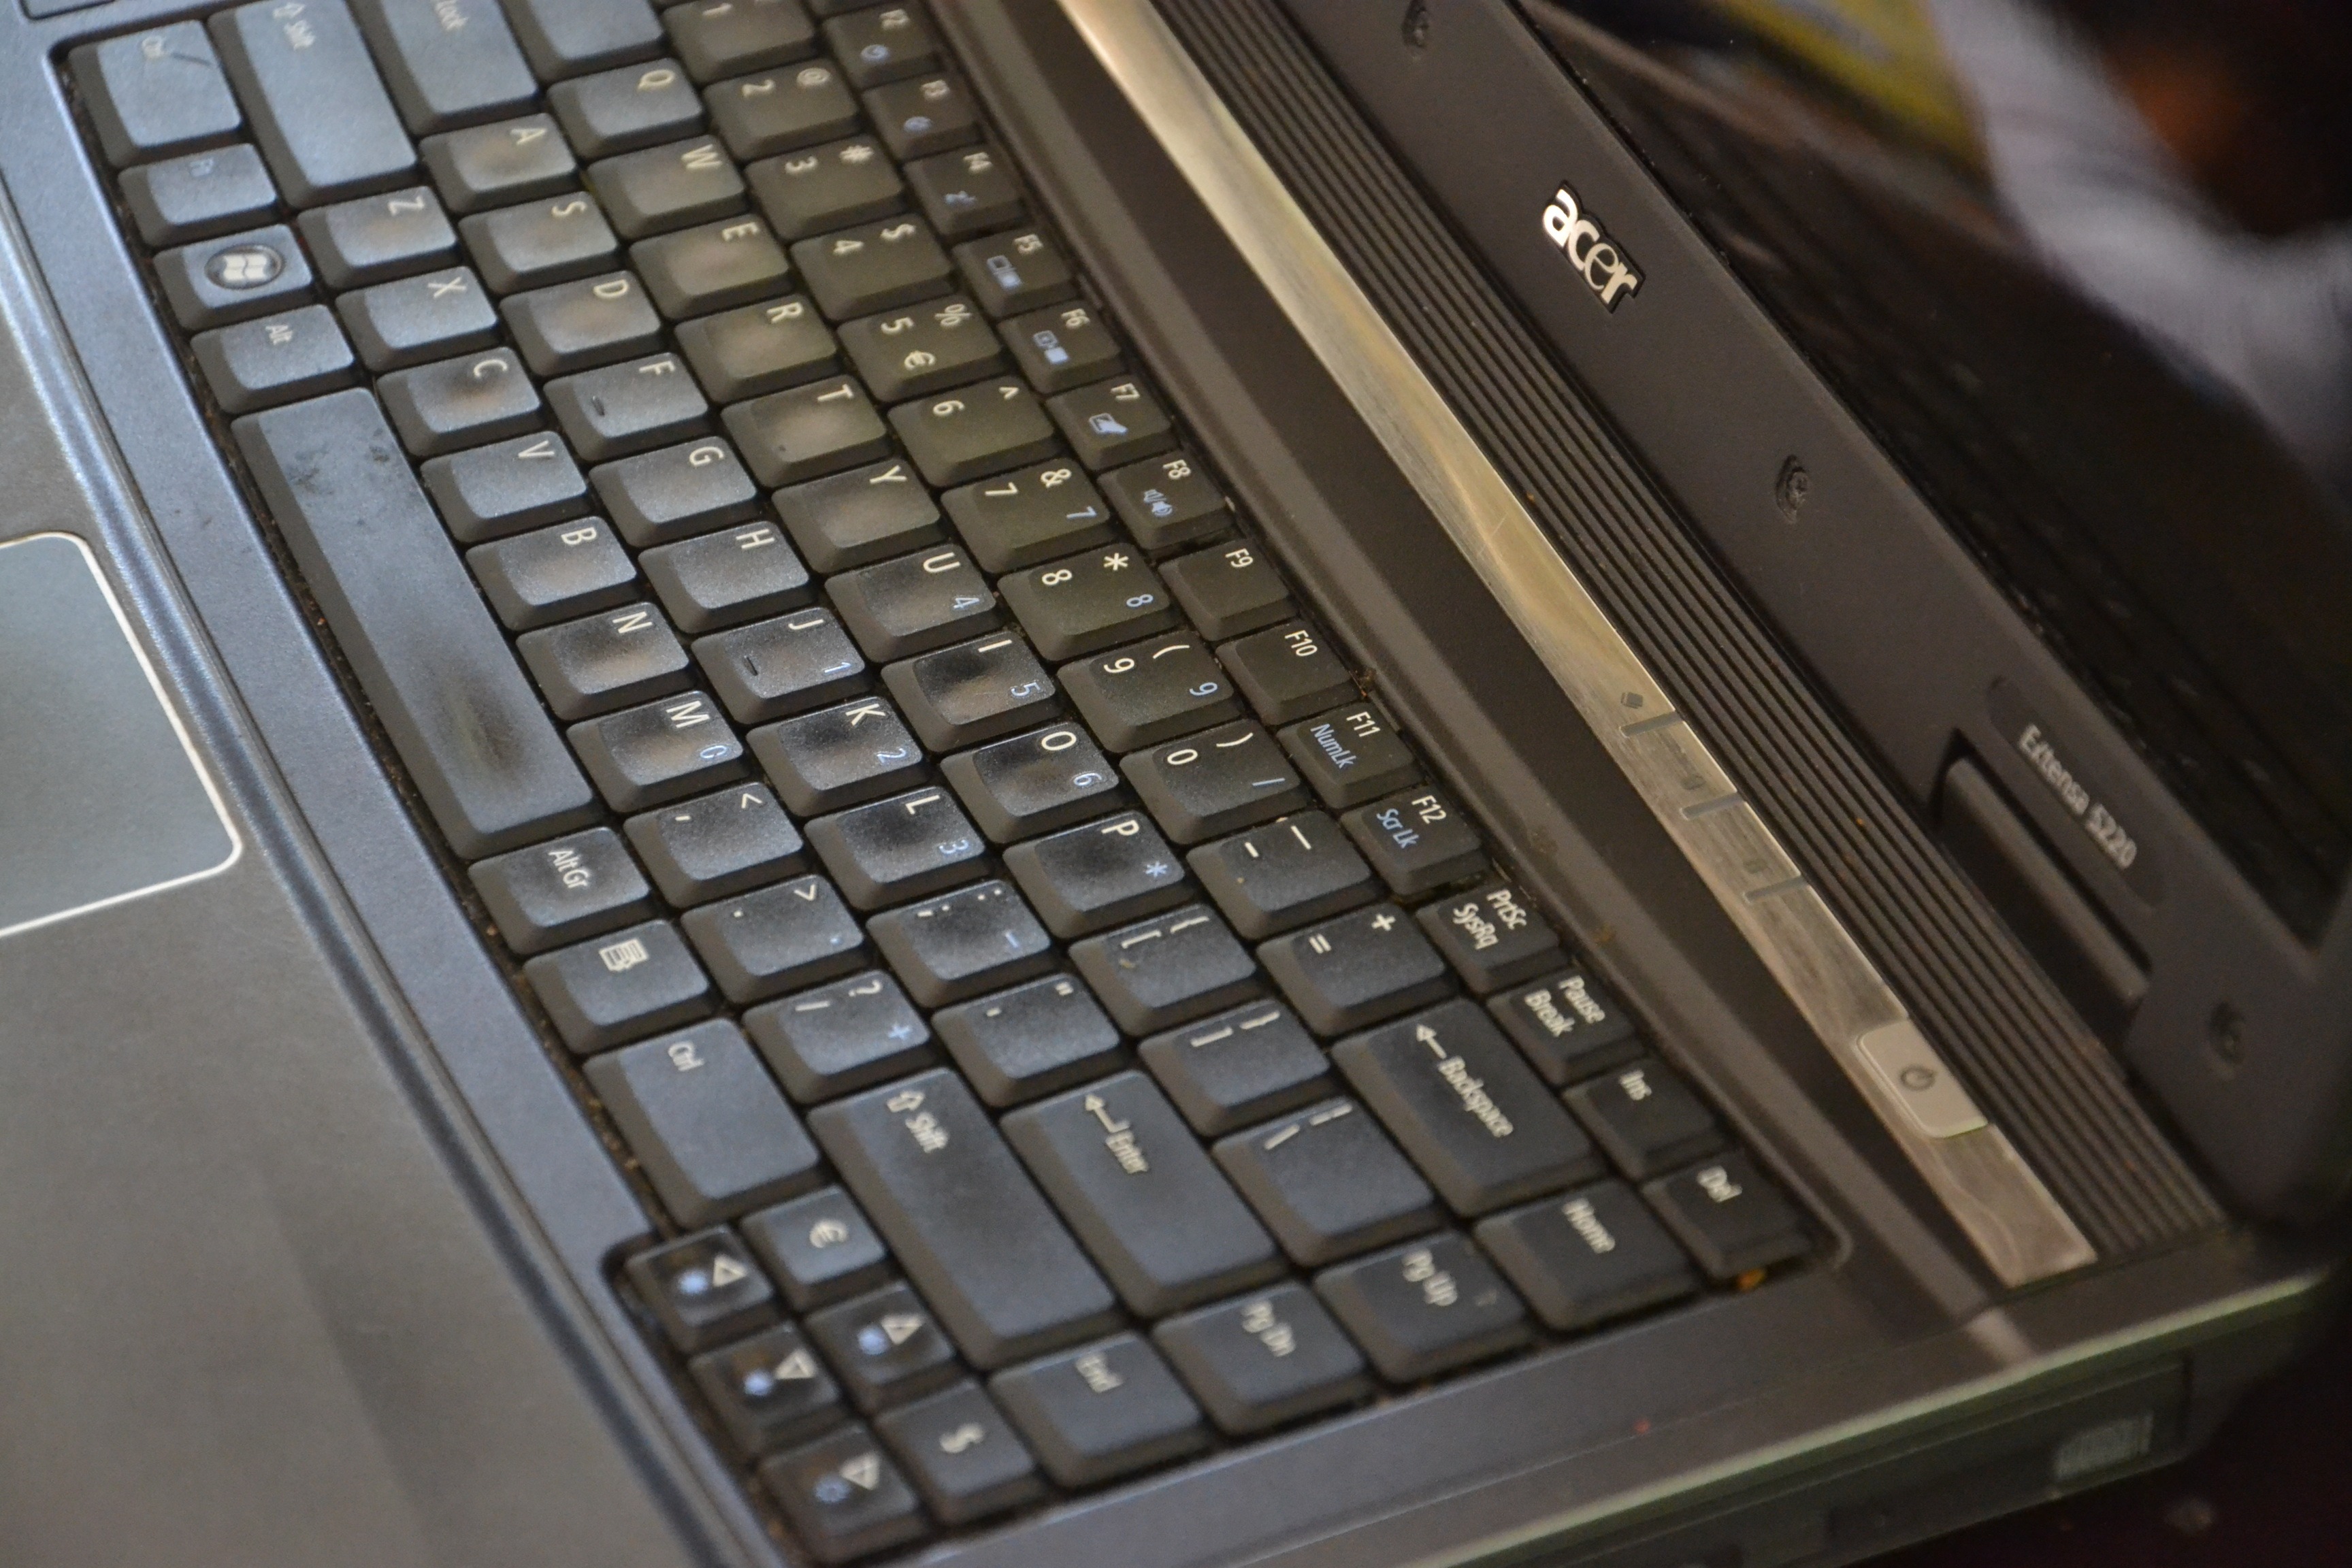
laptop, computer, writing, work, keyboard, technology, equipment, electronic, electronics, multimedia, computers, electronic equipment, to write, computer keyboard, netbook, personal computer, electronic device, computer hardware, musical keyboard